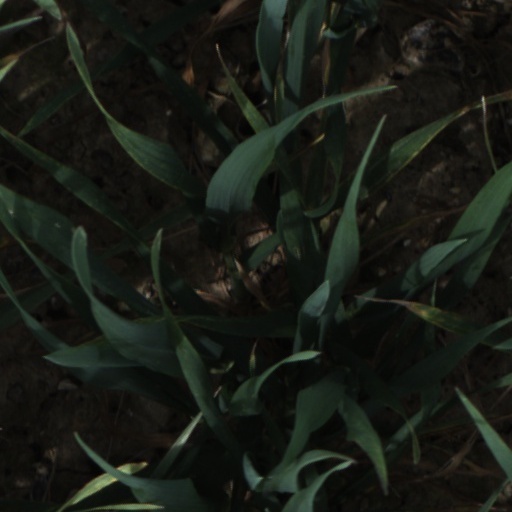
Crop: wheat